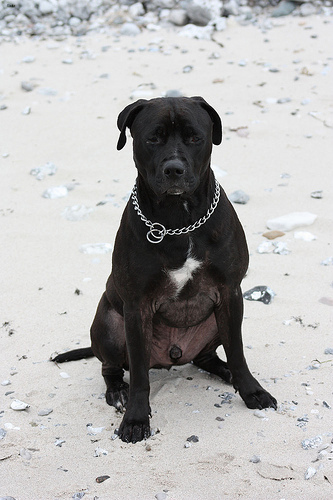
Animal: dog
Breed: staffordshire bull terrier